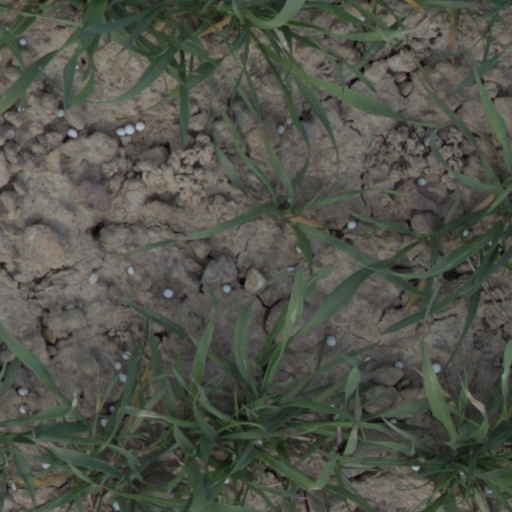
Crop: wheat